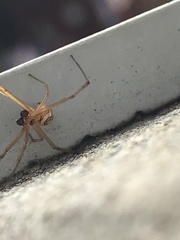
Species: Lactrodectus_hesperus